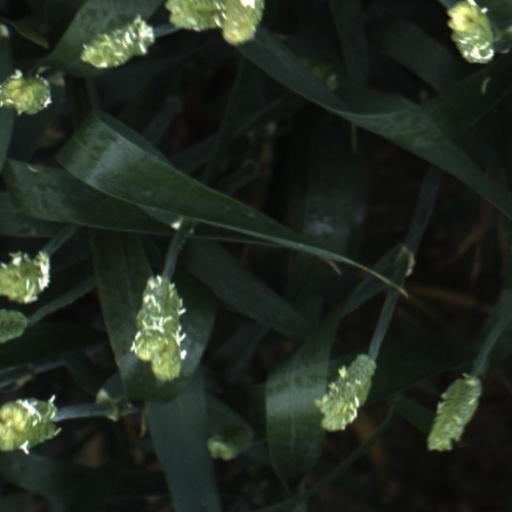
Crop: wheat